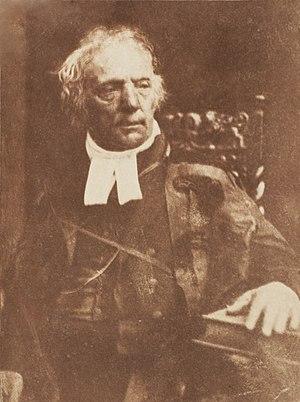
Thomas Chalmers, né le 17 mars 1780 à Anstruther et mort le 31 mai 1847 à Édimbourg, est un théologien écossais.